Deputy Chief of Space Operations

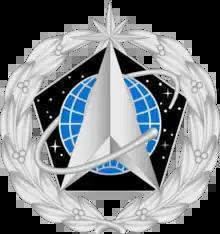
Space Staff identification badge

A deputy chief of space operations is a senior leadership position in the United States Space Force. There are four deputy chiefs of space operations in the Space Force, staffed either by a lieutenant general or a senior executive service personnel. They are the service's equivalent to the Army's and Air Force's deputy chiefs of staff, the Marine Corps' deputy commandants, and the Navy's deputy chiefs of naval operations. They are part of the Office of the Chief of Space Operations and hold office at the Pentagon.